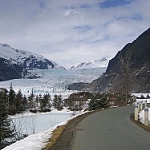
Label: glacier